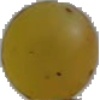
Label: Grape White 3